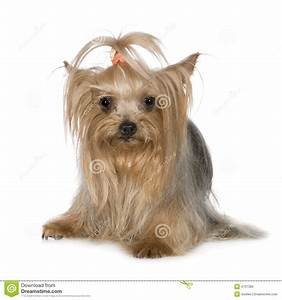
Label: cane